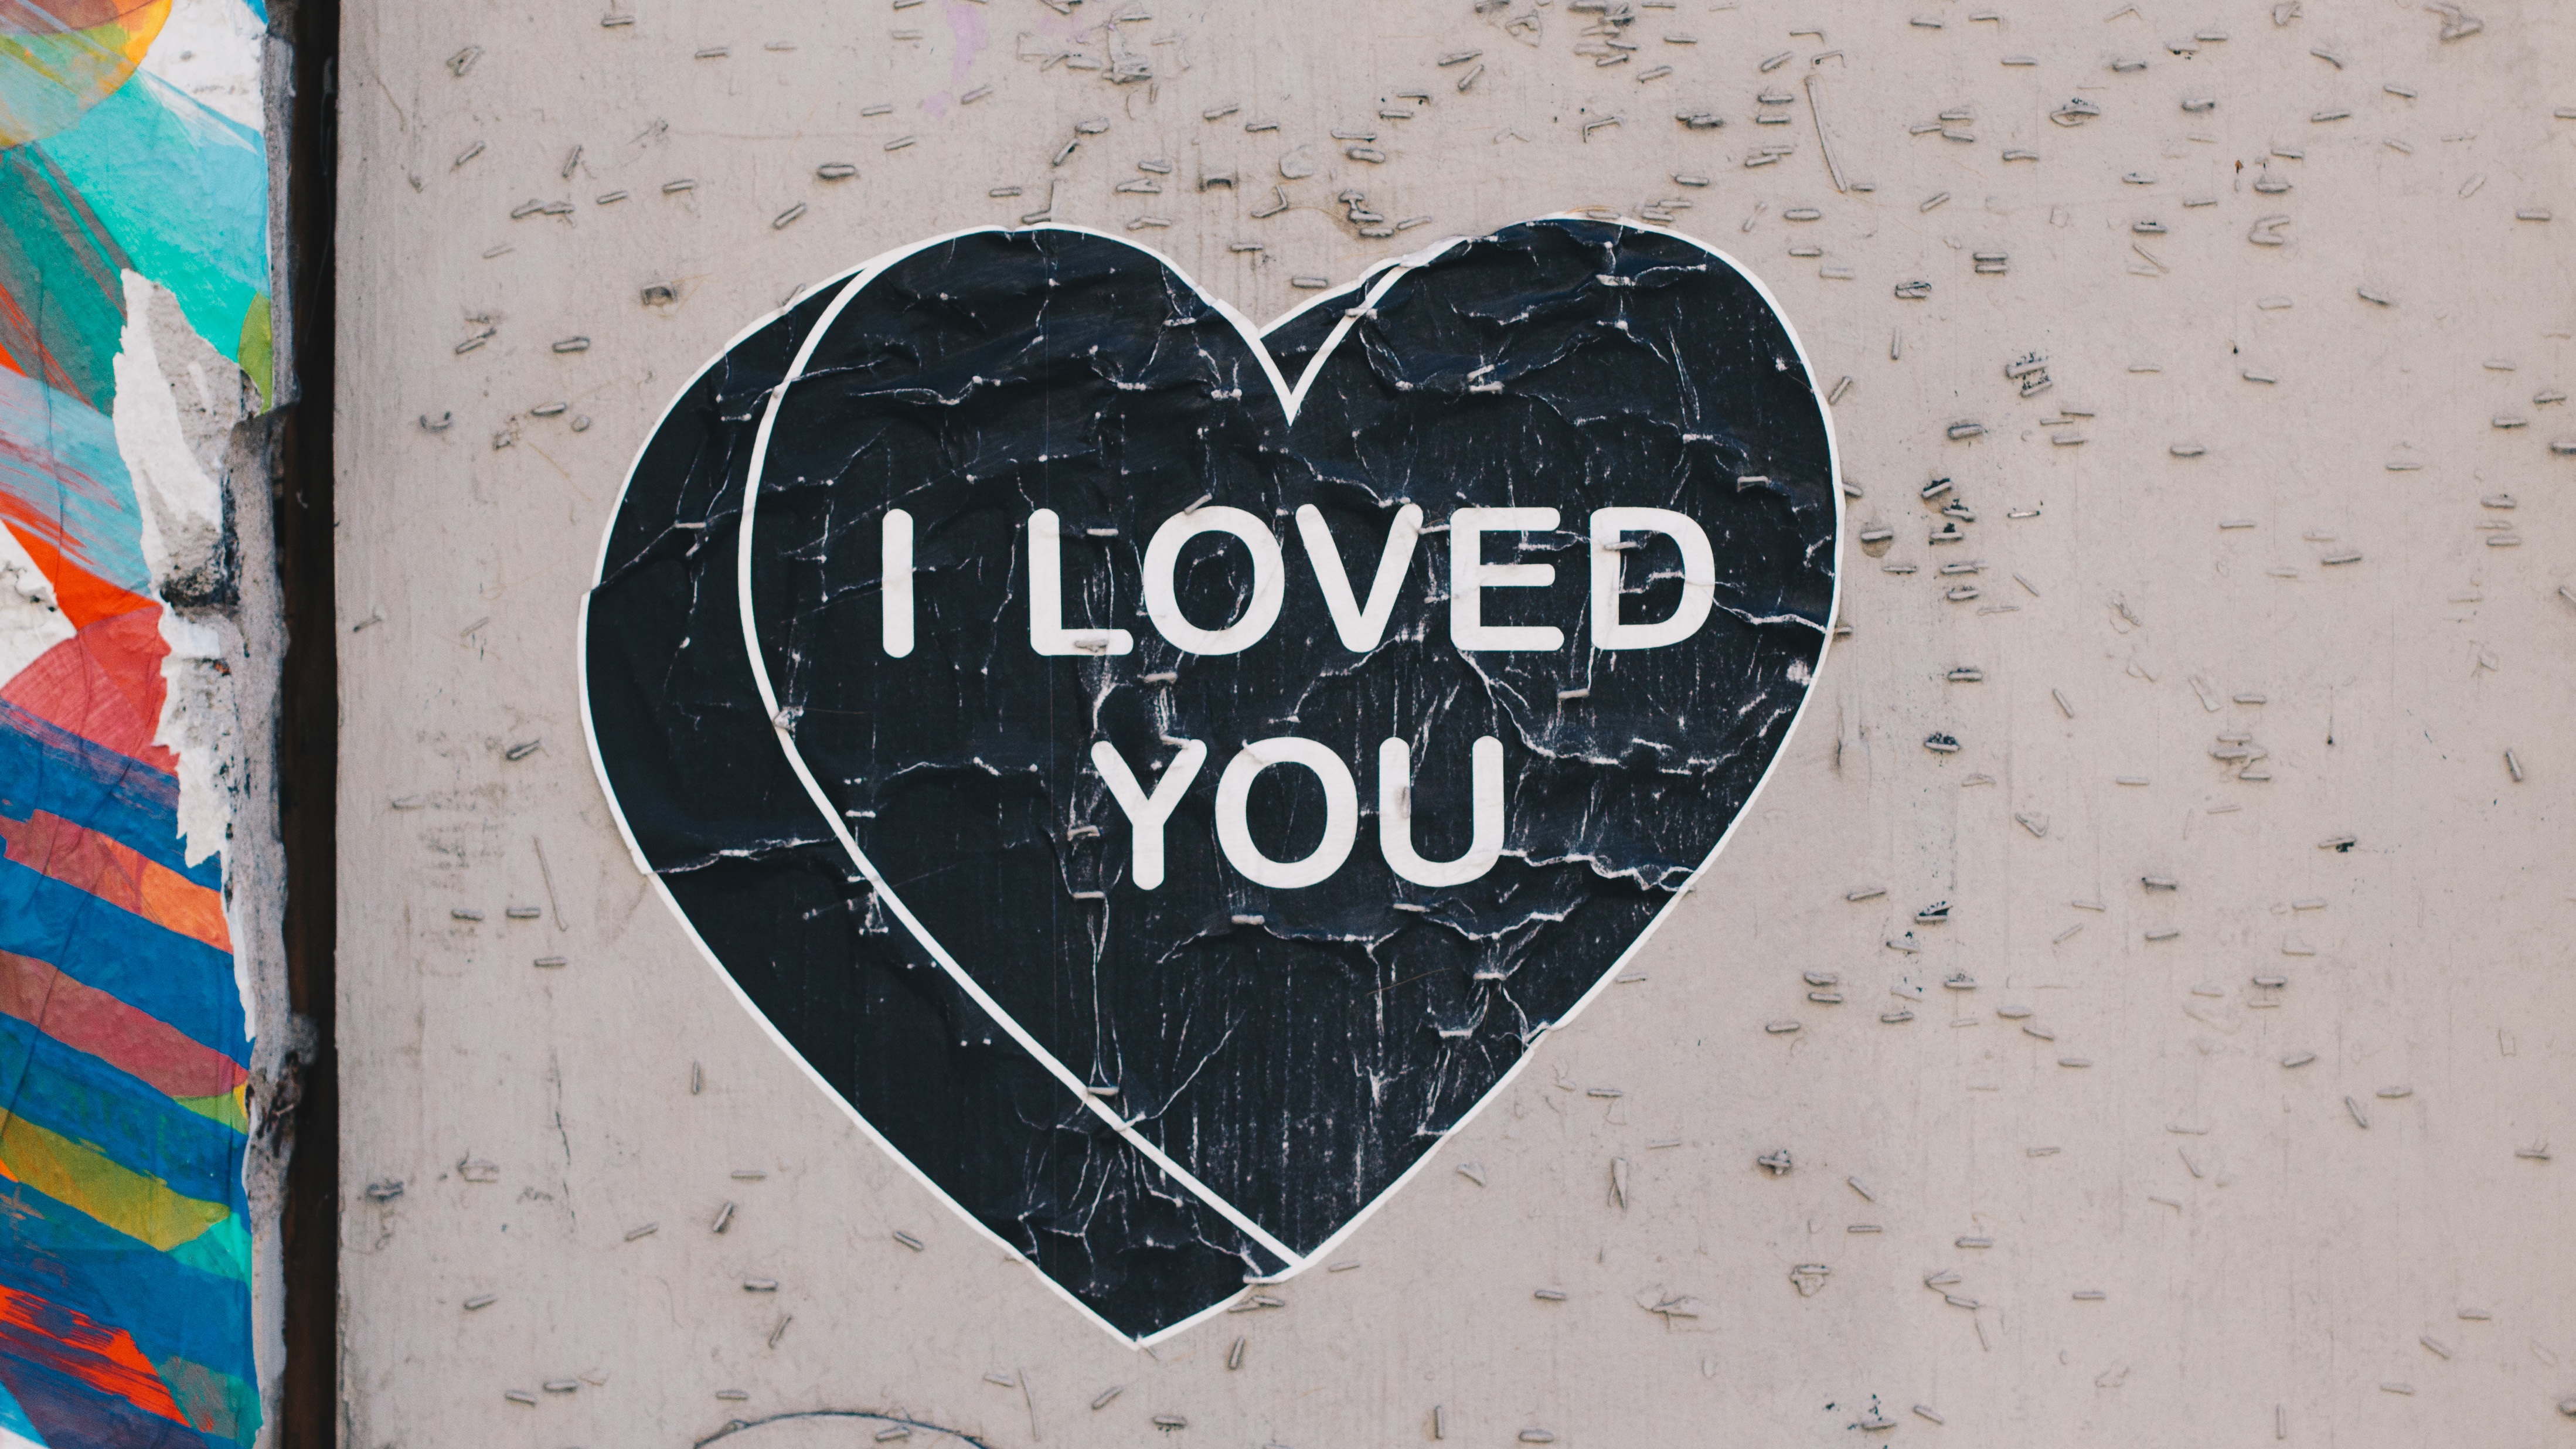
number, wall, love, heart, blue, graffiti, street art, font, art, organ, shape, emotion